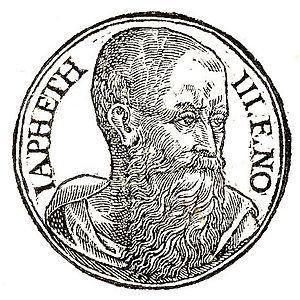
Japhet est un personnage de la Genèse dans la Bible. Il est, avec Sem et Cham, un des trois fils de Noé. Il est, selon la Table des peuples, l’ancêtre des Japhétiques, des nations vivant au nord de la mer Méditerranée dans l'actuelle Europe.